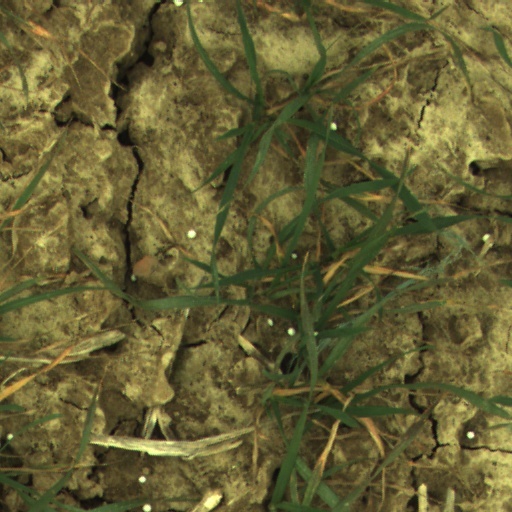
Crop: wheat